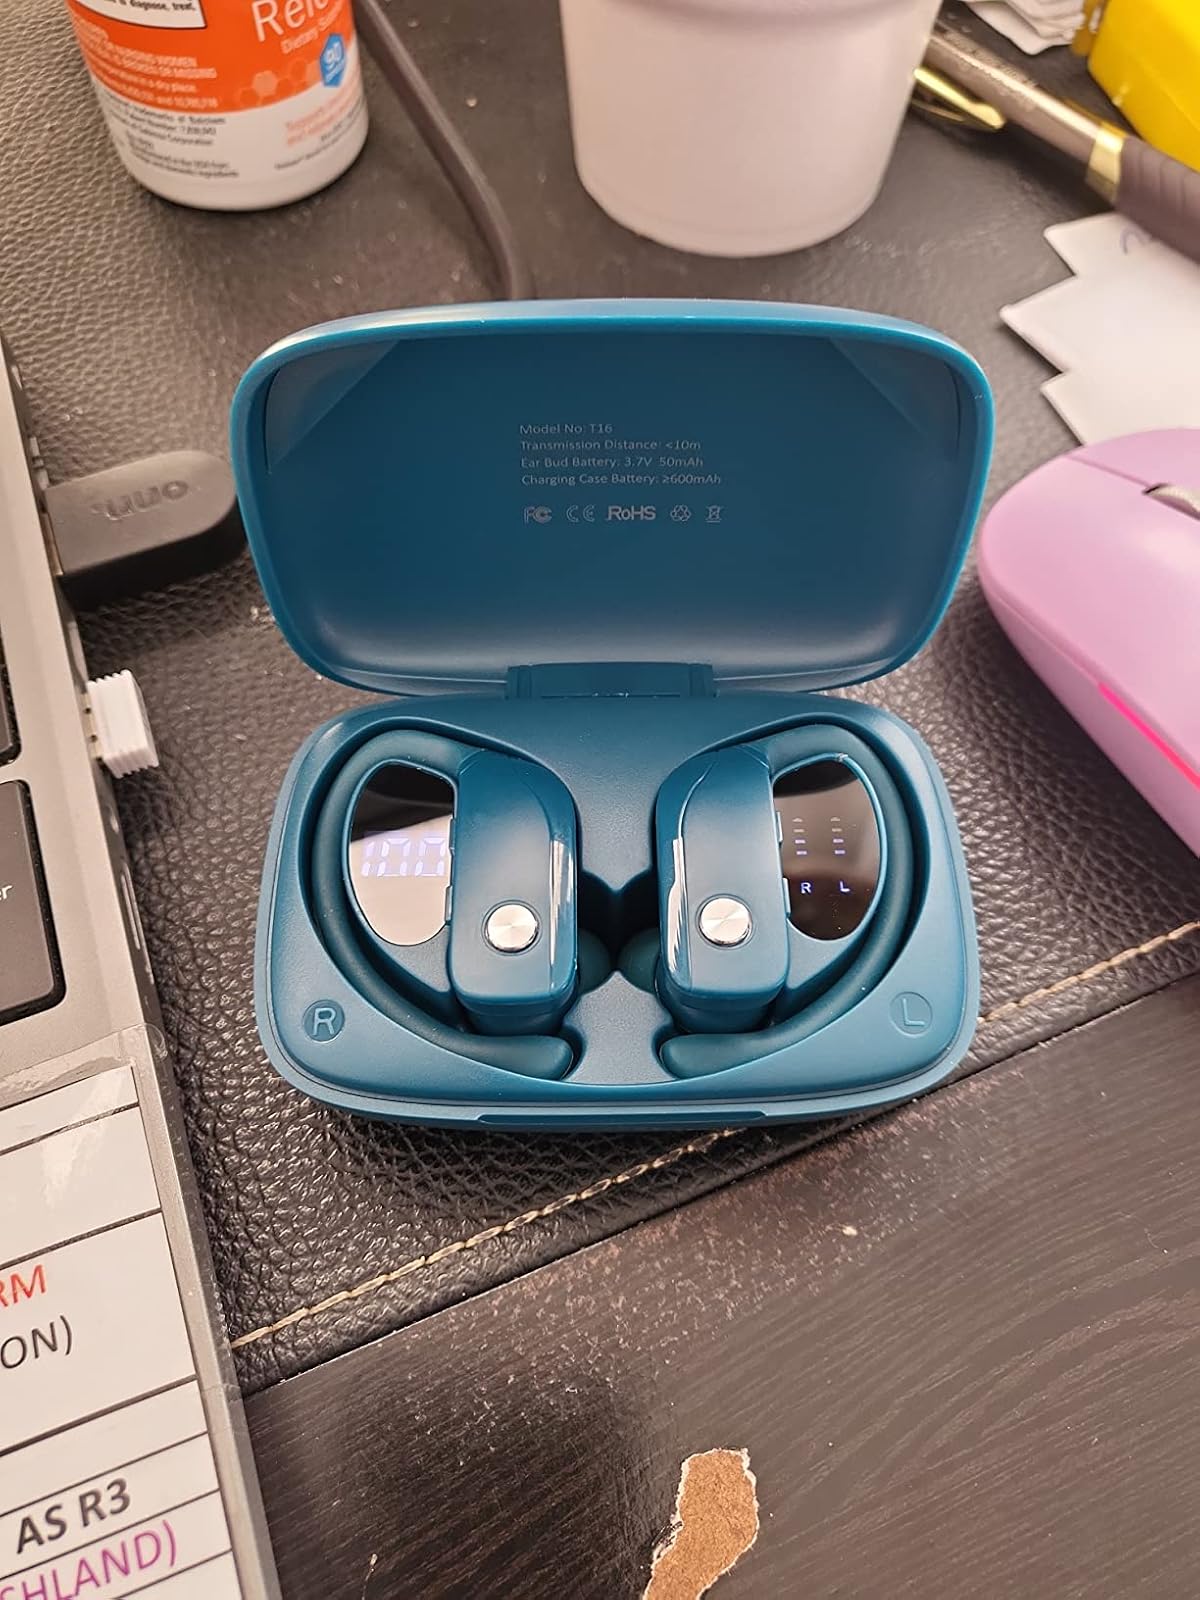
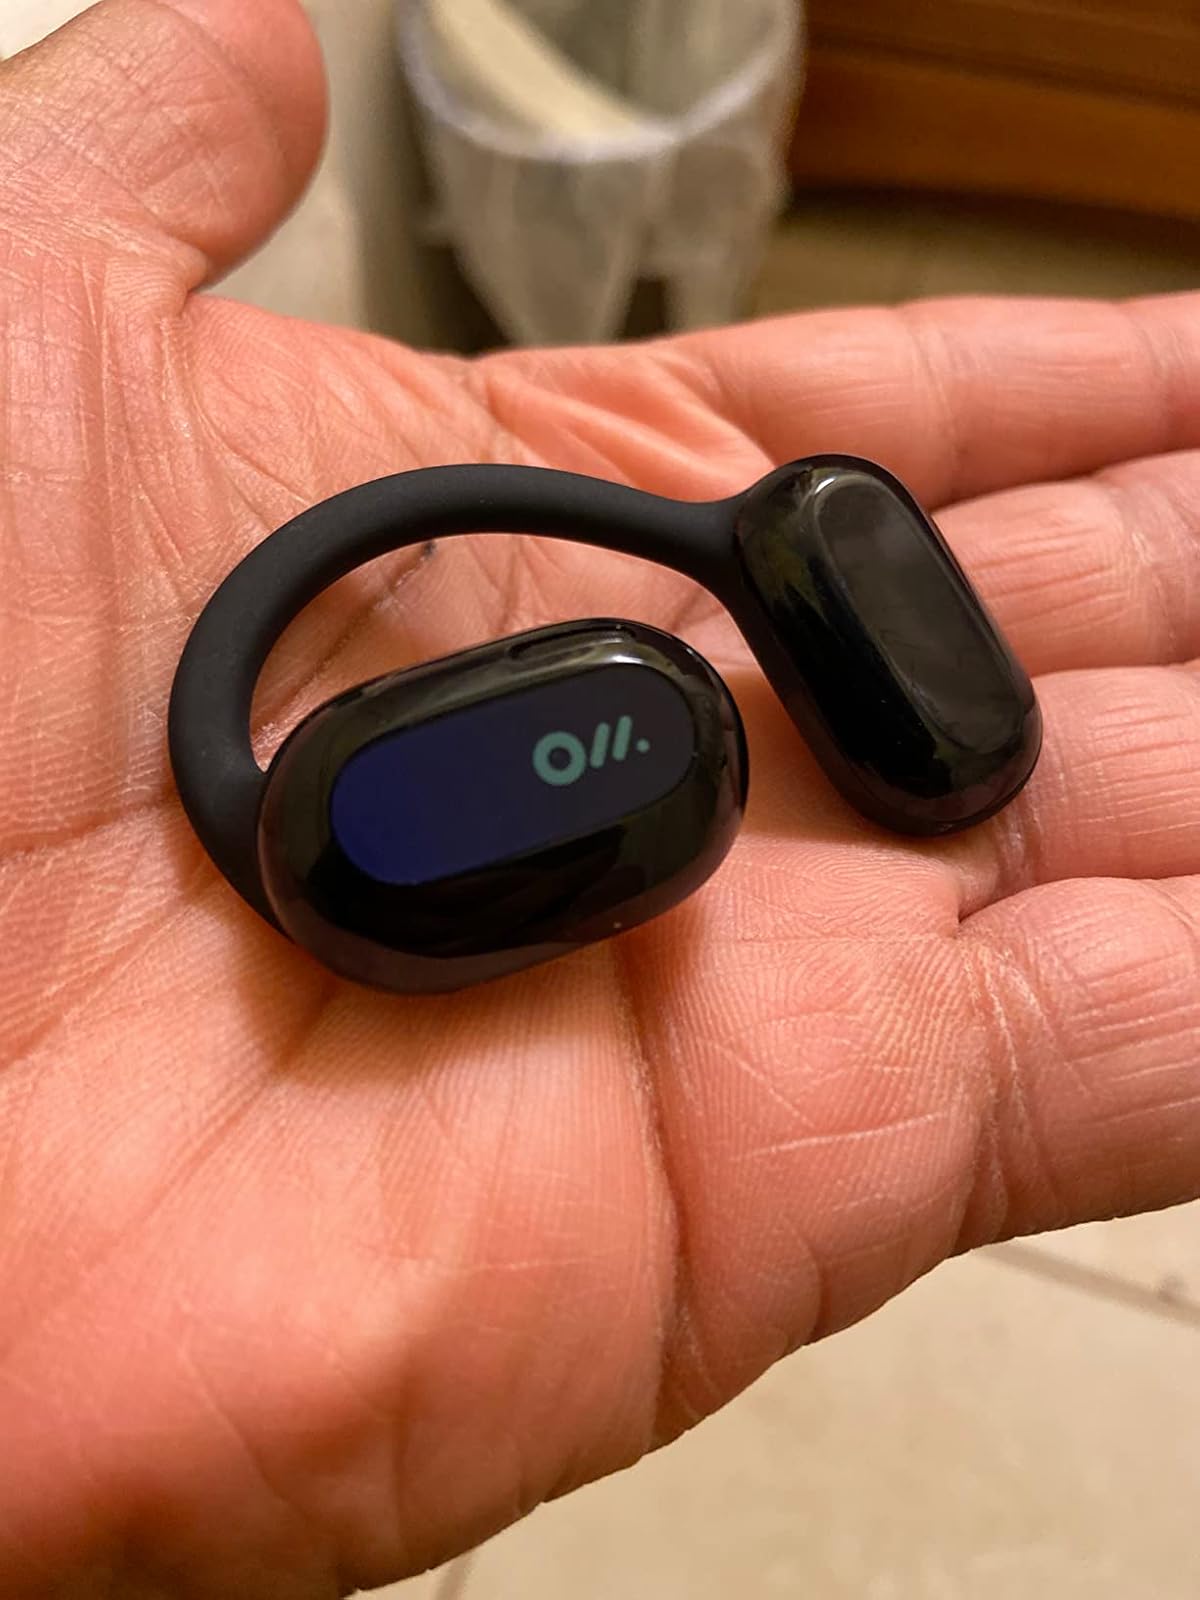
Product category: earbuds
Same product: no